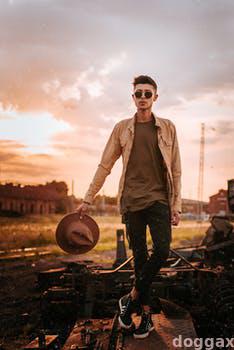
Label: Watermark